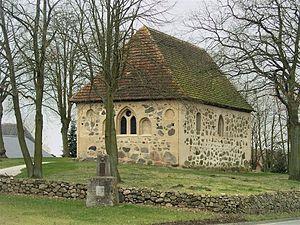
Tramm est une municipalité allemande du land de Mecklembourg-Poméranie-Occidentale et l'arrondissement de Ludwigslust-Parchim. En 2013, elle comptait 937 hab.